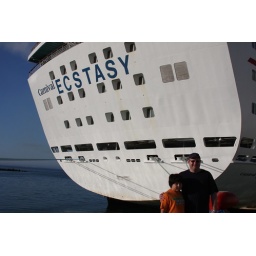
Mike and Felix standing by our ship the Ecstasy when we made a stop in Progresso Mexico.